Tina's Groove

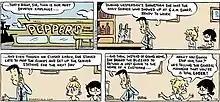
Rina Piccolo's "Tina's Groove" (January 29, 2012).

Tina's Groove is a Canadian comic strip by Rina Piccolo with a restaurant setting. Distributed by King Features Syndicate, it began in 2002. The comic strip ended its run on July 2, 2017.